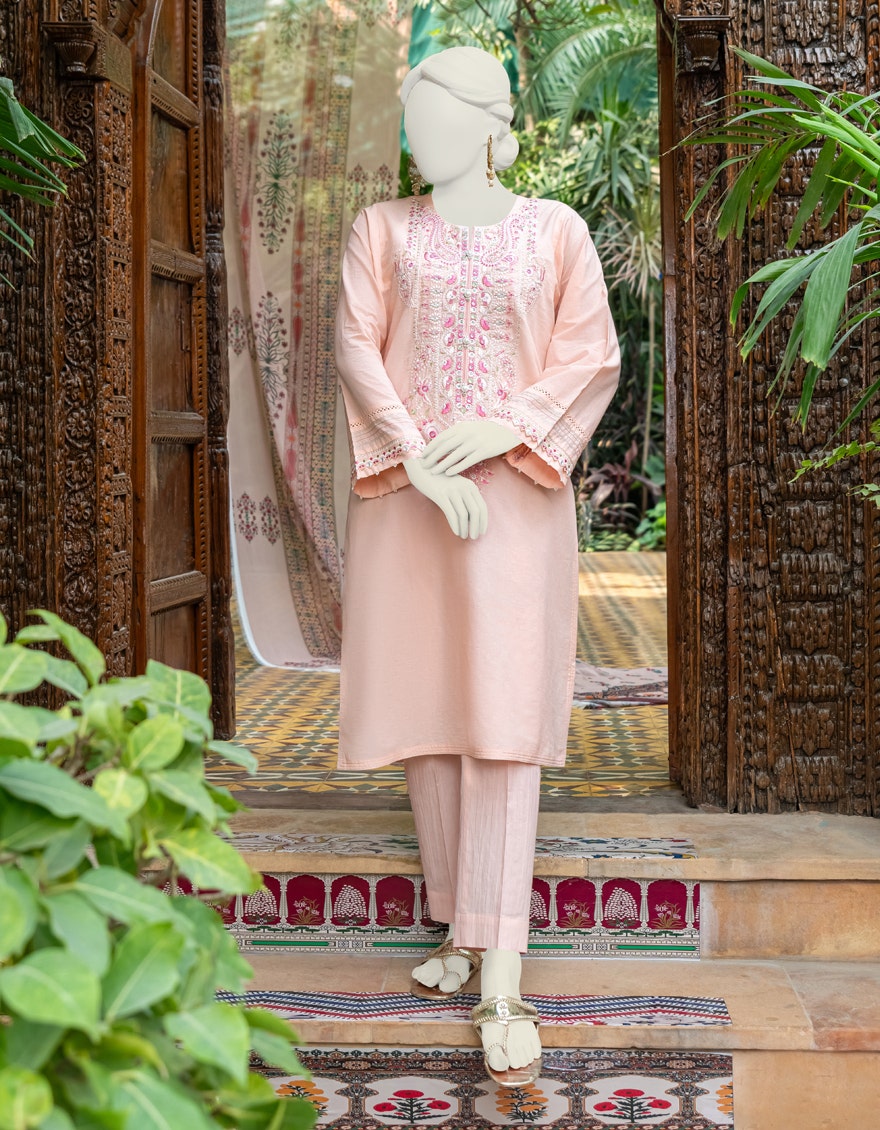
pink embroidered cotton tunic with pant